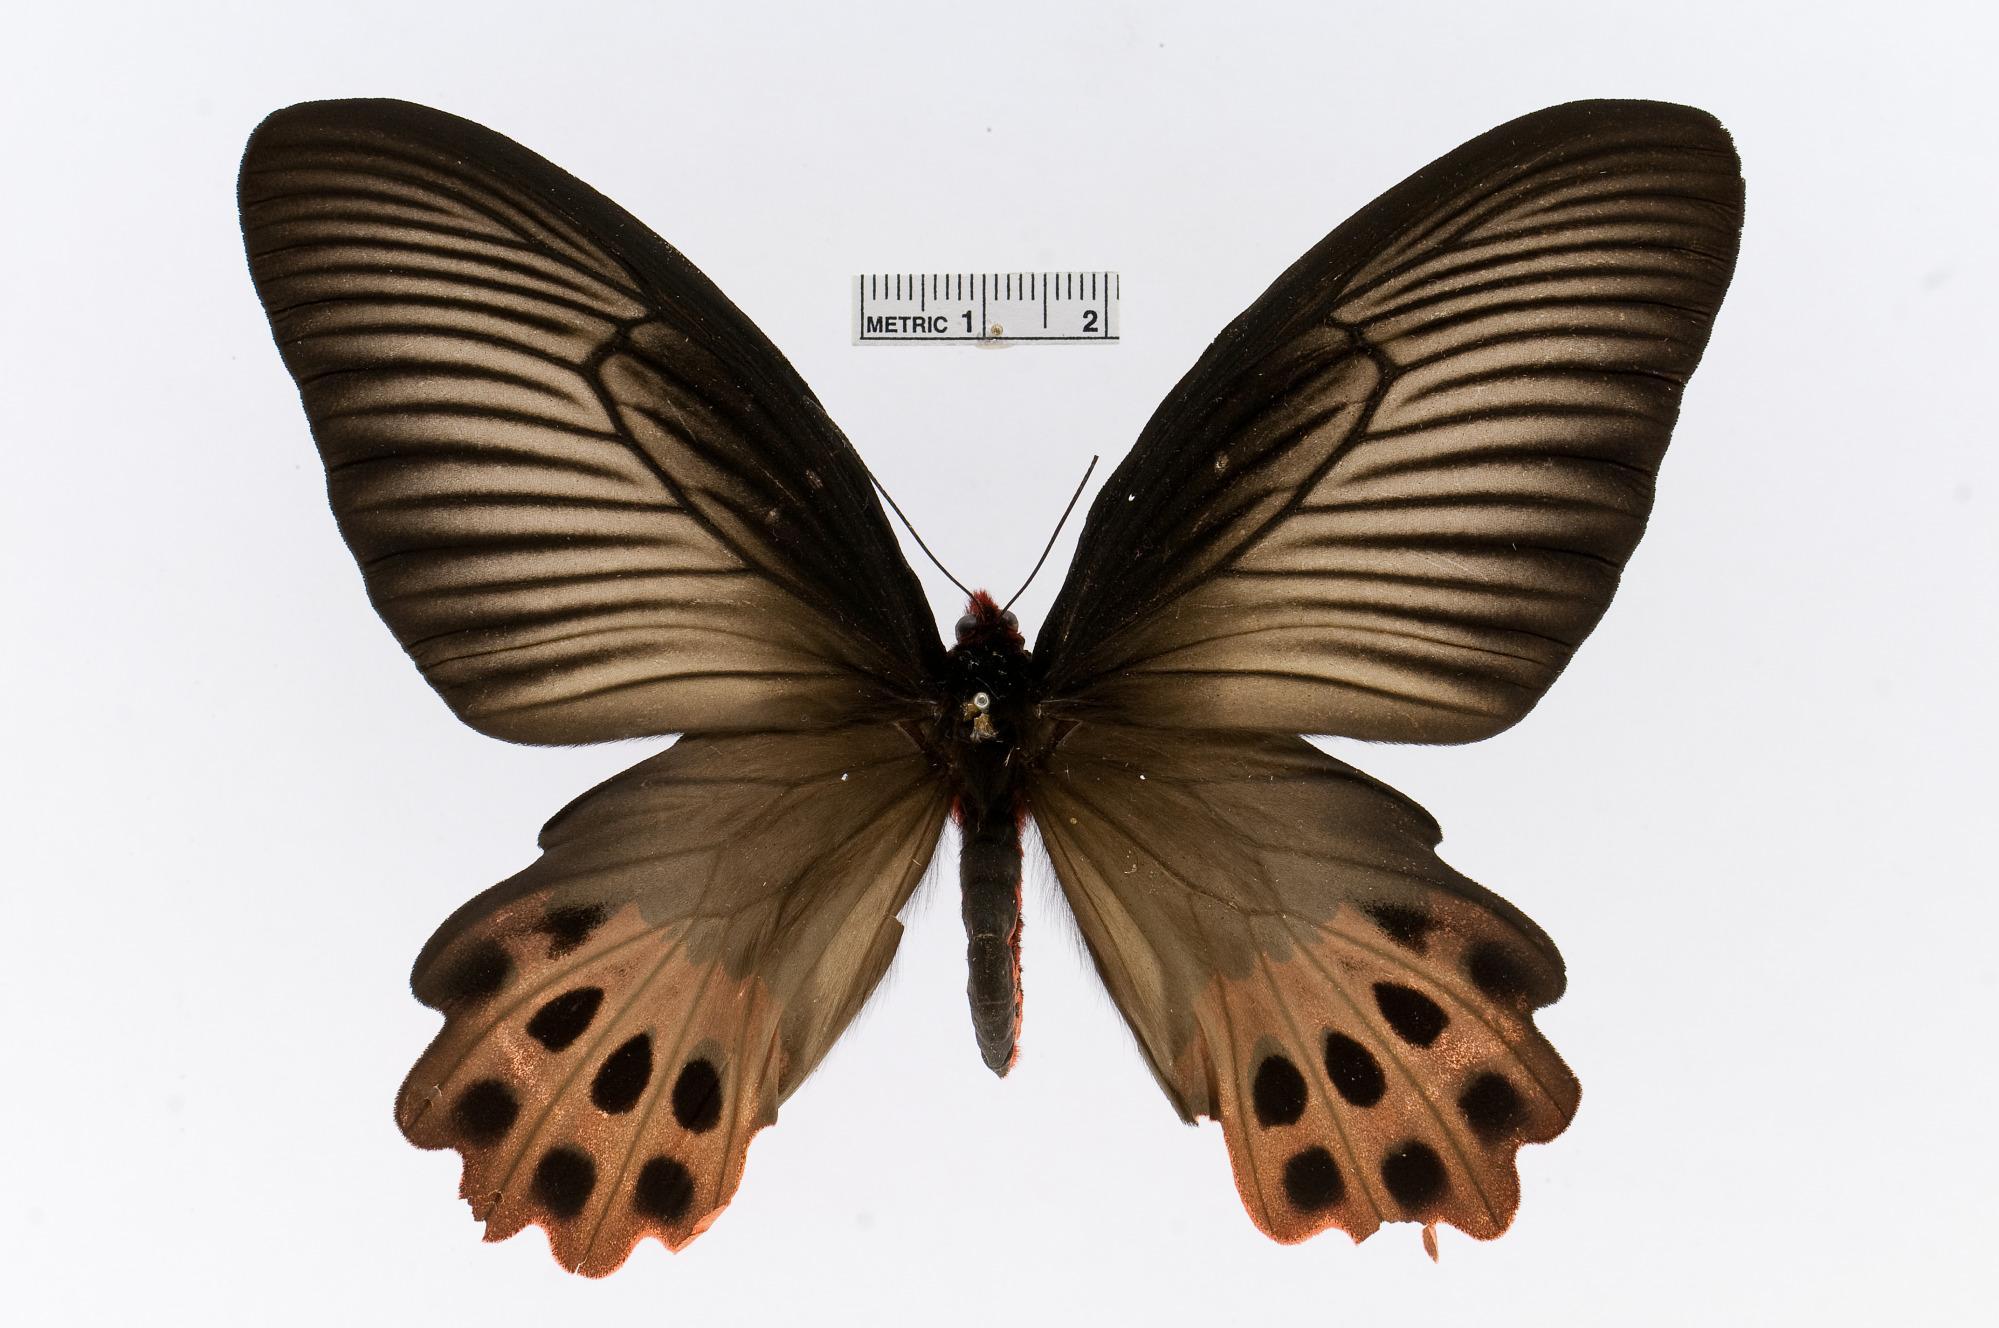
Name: Atrophaneura horishana
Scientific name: Atrophaneura horishana
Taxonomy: Animalia, Arthropoda, Insecta, Lepidoptera, Papilionidae, Papilioninae